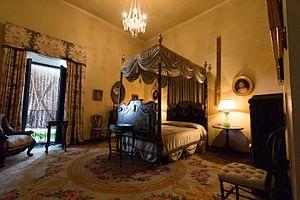
Le palais de Viana, ou palais des marquis de Viana, est un palais-musée situé dans la ville de Cordoue, dans la communauté autonome d'Andalousie, en Espagne. Il se trouve sur la plaza Don Gome, dans le quartier Santa Marina, vers le nord de la ville. Bâti au XIVᵉ siècle et fréquemment modifié et étendu au XVIᵉ et jusqu'au XXᵉ siècle, il a été déclaré « bien d'intérêt culturel » par l'État espagnol en 1981. Le palais abrite des collections d'art Renaissance ainsi qu'un fonds d'archive sur la noblesse andalouse. Il est entouré de douze patios d'époques et d'aspects variés ainsi que d'un jardin.